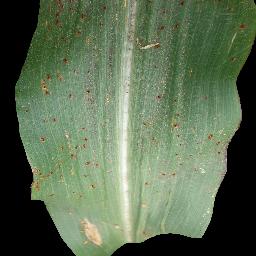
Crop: corn
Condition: (maize)_common_rust